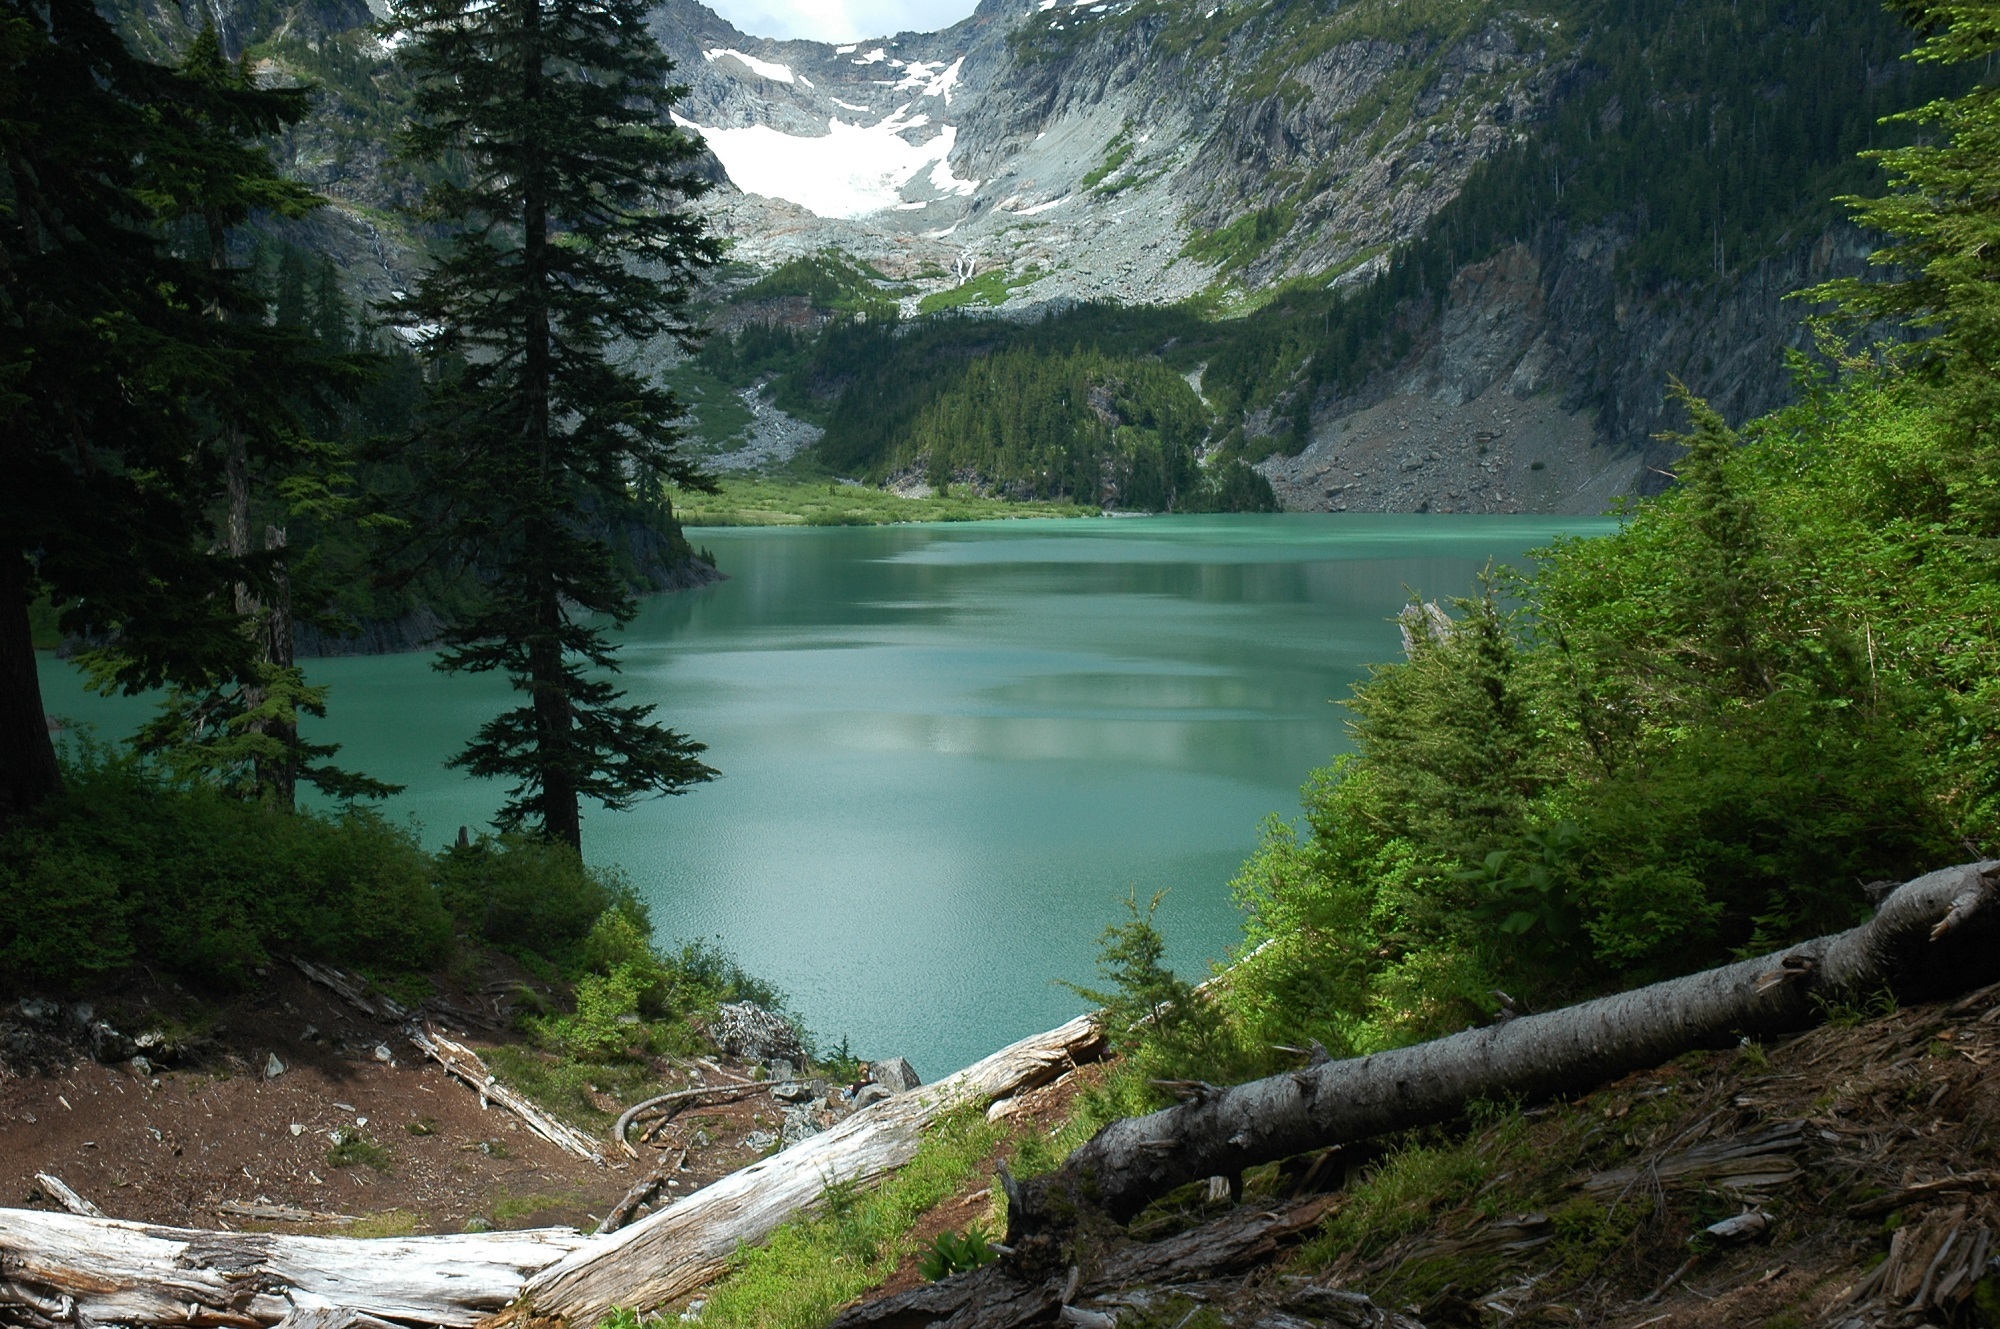
landscape, water, nature, forest, wilderness, mountain, snow, lake, river, valley, mountain range, stream, scenic, scenery, usa, rugged, fjord, reservoir, national park, body of water, washington, trees, mountains, logs, alps, national forest, loch, water feature, tarn, cascade range, alpine lake, mountain pass, mount baker snoqualmie, mountainous landforms